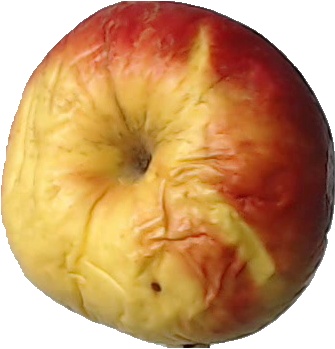
Label: apple_red_yellow_1